Yitzchak Ginsburgh

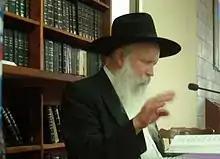

Yitzchak Feivish Ginsburgh (Hebrew: יצחק פייוויש גינזבורג; born 14 November 1944) sometimes referred to as "the Malakh" is an American-born Israeli rabbi affiliated with the Chabad movement. In 1996 he was regarded as one of Chabad's leading authorities on Jewish mysticism.